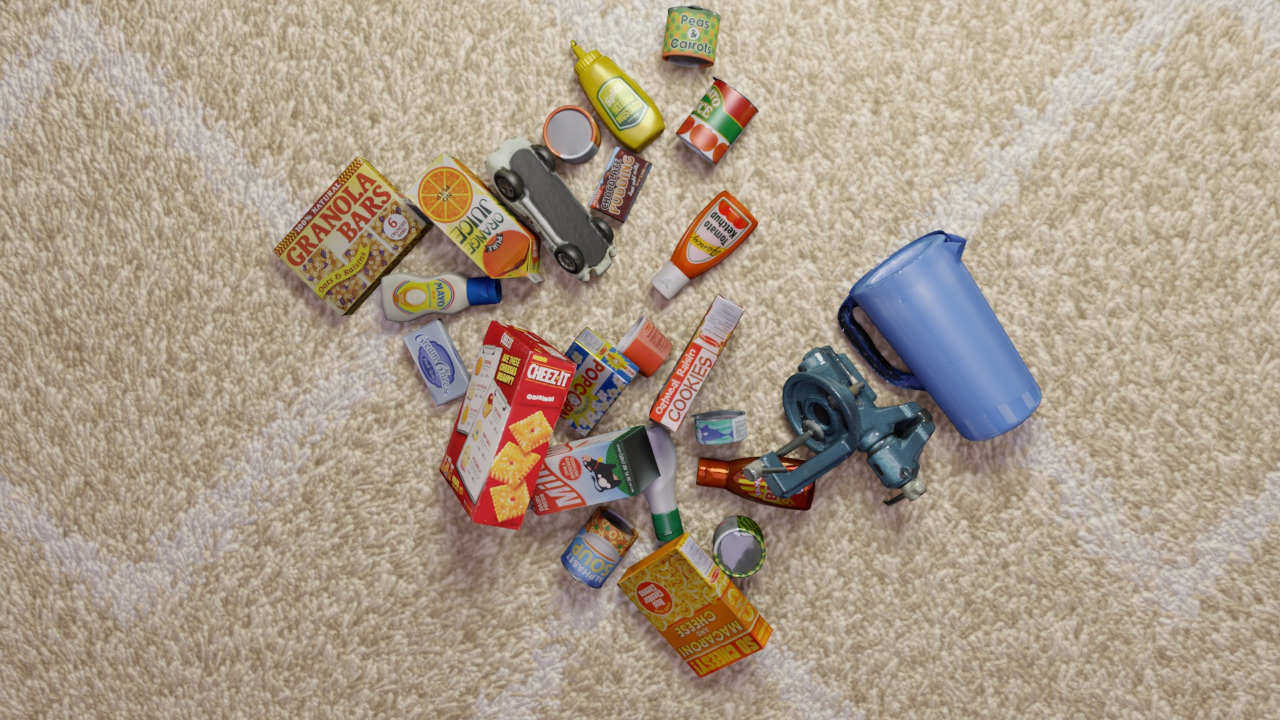
Question:
What are the five normalized (x, y) points between 0 and 1 in the image that define the grasp plane for the ketchup bottle model? Your answer should be as Grasp center: [], Left finger base: [], Right finger base: [], Left finger tip: [], Right finger tip: [].
Answer: Grasp center: [0.577344, 0.284722], Left finger base: [0.586719, 0.343056], Right finger base: [0.56875, 0.226389], Left finger tip: [0.585156, 0.352778], Right finger tip: [0.567187, 0.241667]